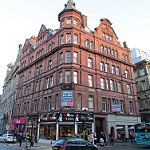
Label: buildings